Campaign of Danture

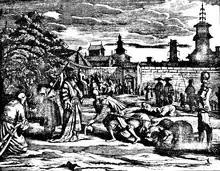
Princess Dona Catarina being welcomed to Kandy by Captain-General Pedro Lopes de Sousa with local princes and chieftains.

On 5 July 1594, Captain-General Pedro Lopes de Sousa began the invasion of Kandy with the battle for the Balana pass. A combined force of Portuguese and Lascarins from the advance guard mounted the assault. They were commanded by the captains Rui Dias Pinheiro, Alexandre de Abreu and Assenco Fernandes. Encountering stiff resistance at the first level of fortifications, after heavy fighting the Portuguese stormed the stockades with their battle cry, "Santiago". Pinheiro, Fernandes, fifteen other Portuguese soldiers, and many Lascarins were killed in this battle. After securing the fortifications the Portuguese continued their ascent through the pass. To their surprise the Kandyan forces began to retreat rapidly, even abandoning easily defendable positions. Veterans were concerned, but Sousa saw the retreat as evidence of Kandyan weakness and pressed the assault.